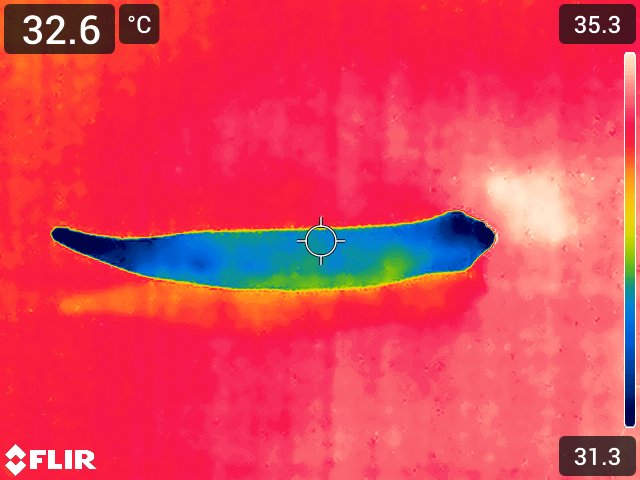
Maturity: adequate_matured